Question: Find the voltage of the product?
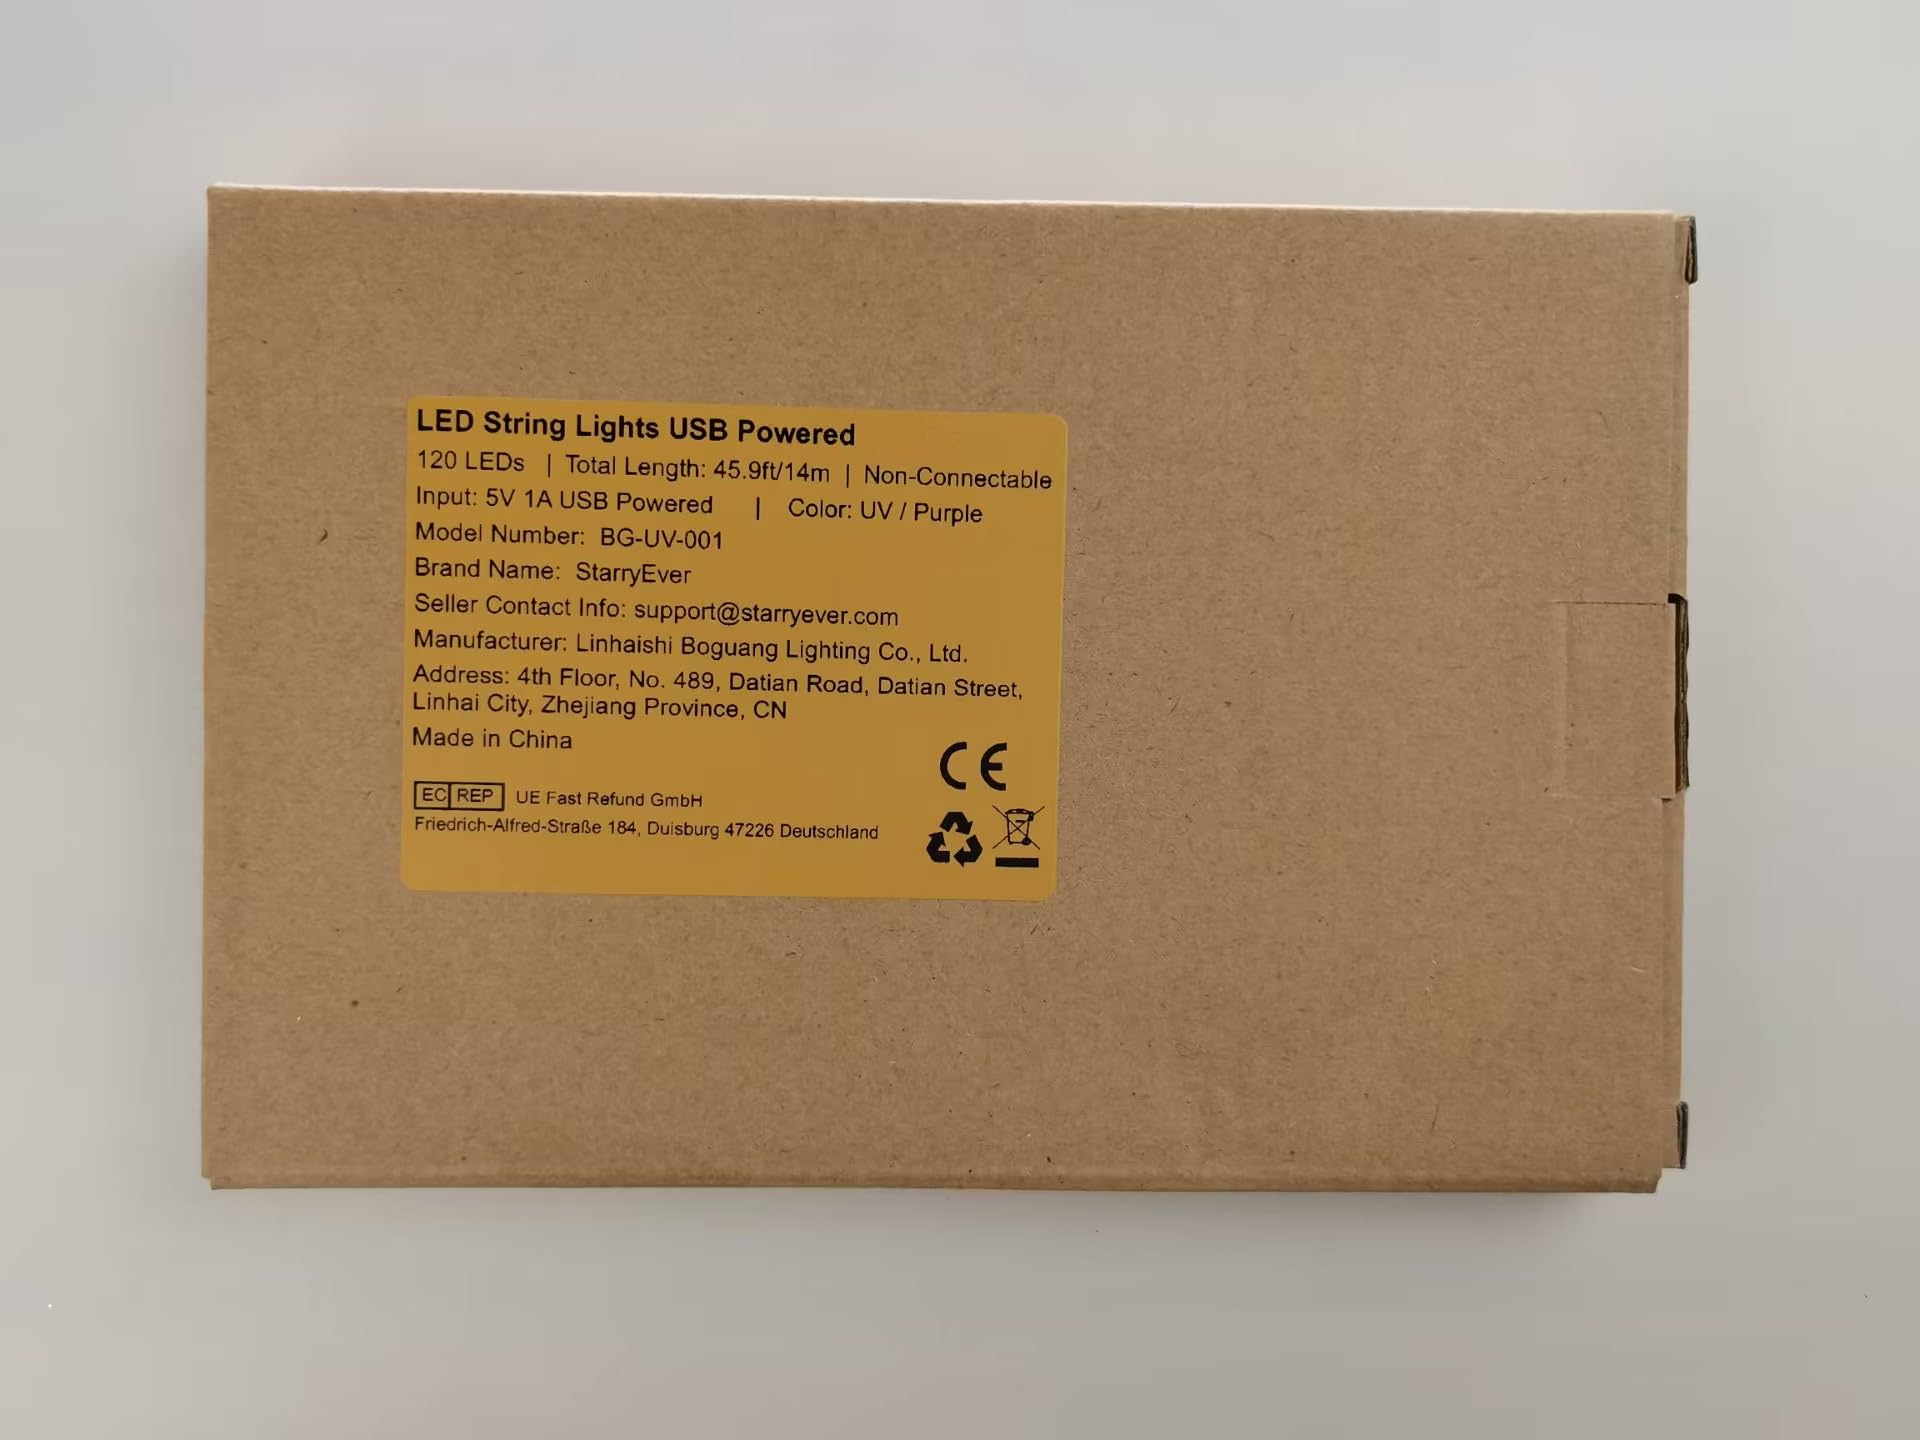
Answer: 5.0 volt